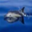
Label: dolphin